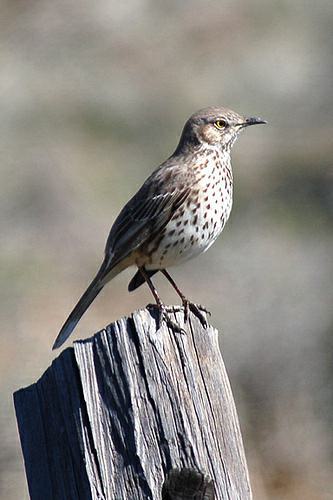
A photo of a sage thrasher